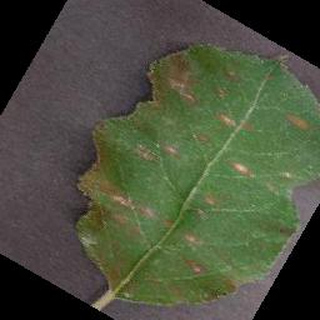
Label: apple_cedar_apple_rust